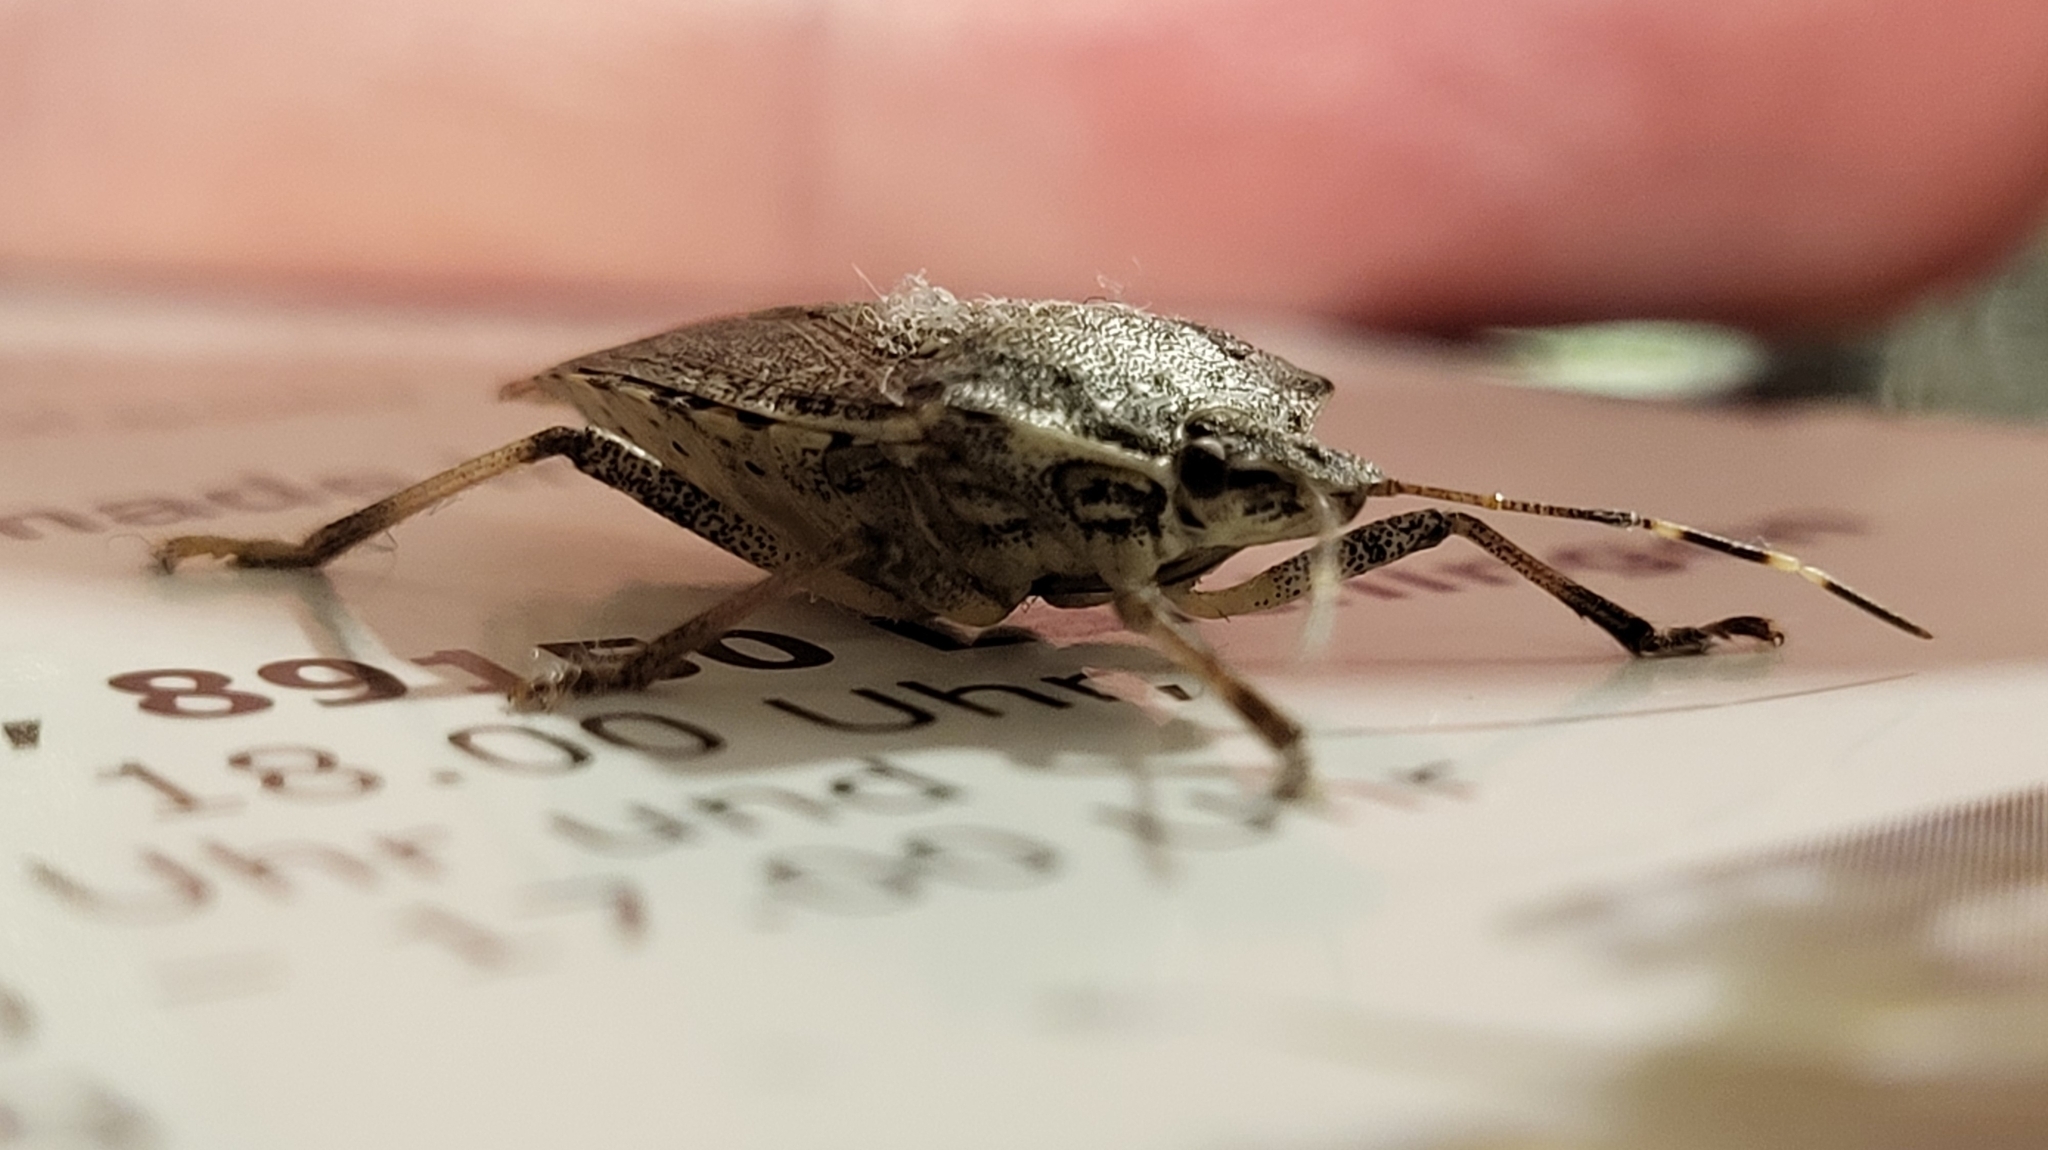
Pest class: stink_bug